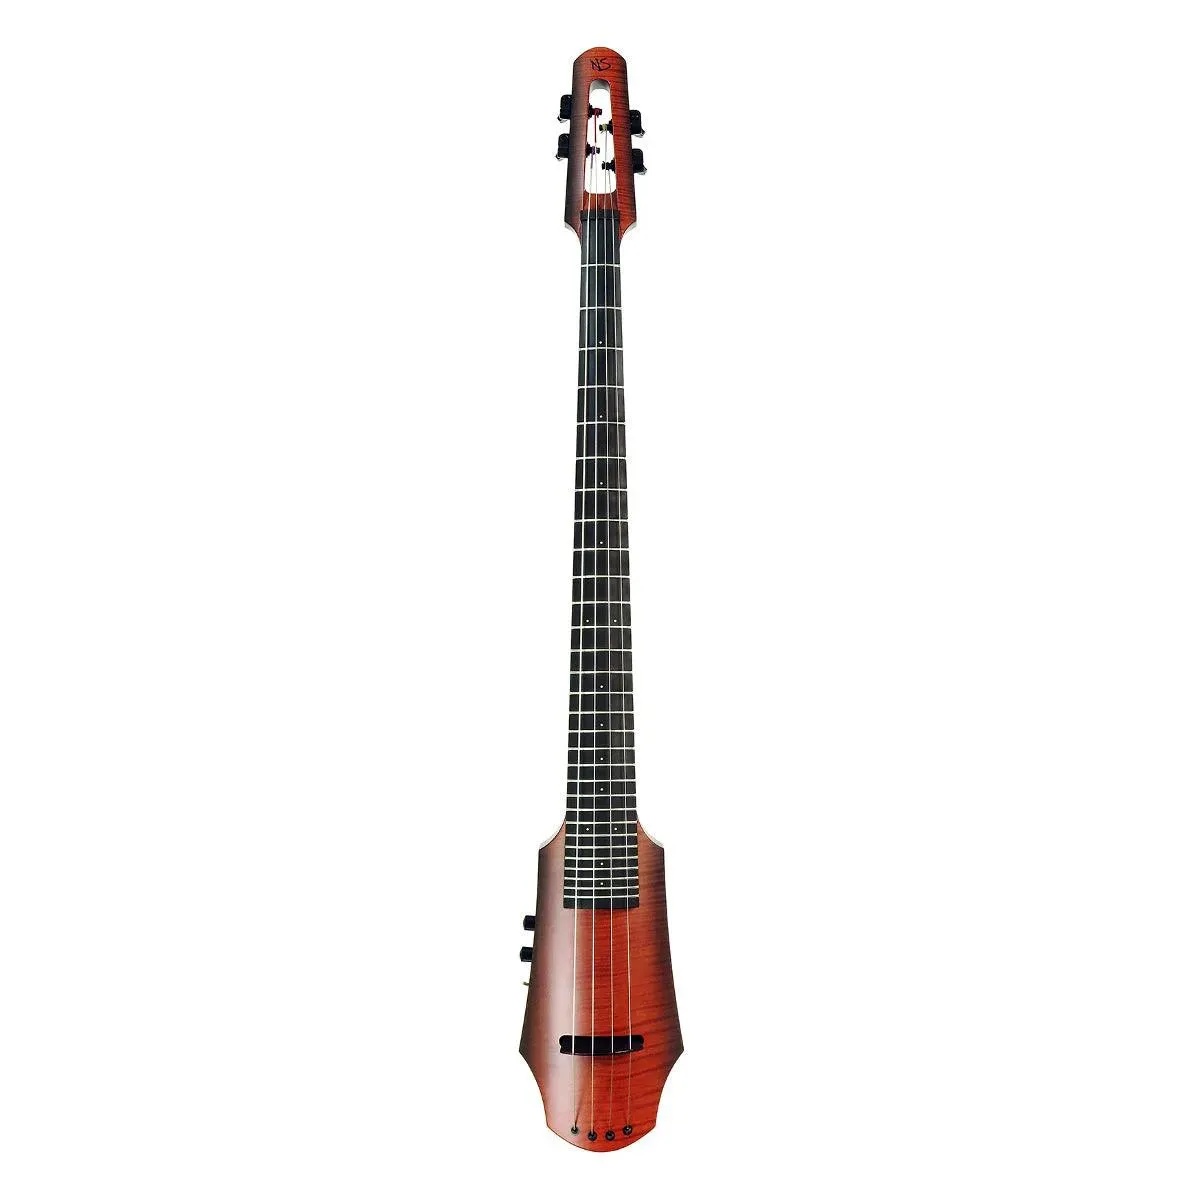
NS Design NXT4a fretted cello, Sunburst
The NS Design NXTa cello brings world-class design and craftsmanship, plus the benefits of active circuitry, to a surprisingly affordable price range. With a visual appearance as striking as its sound, the roadworthy NXTa is an exciting and reliable partner for the most demanding performance career. Frets ensure good intonation in difficult sound monitoring environments. Tone The dual mode Polar™ pickup responds to both lateral string vibration for bowing, and vertical vibration for pizzicato playing. (A body-mounted two-way switch lets the player change modes easily.) The resulting sound retains the essential timbres of a fine acoustic cello, but is easily modified—via on-board controls or post-processing—to suit almost any sonic palette. Active Onboard Electronics An active onboard circuit gives the NXTa an output signal that’s ready to plug into any amplification equipment. A rechargeable Mi-Si super-capacitor makes the NXTa a battery-free active cello, eliminating the hassle and cost of batteries while helping protect the environment. Active mode is engaged by pulling the tone knob outward. Using the supplied charger, plug the NXTa into any AC outlet for 60 seconds to power the capacitor-powered active circuit for up to 16 hours of performance time. The instrument can then be plugged straight into any low or high impedance device, no direct box necessary. Since there is no signal loss over the full frequency spectrum of the instrument, the fundamentals of every note remain clear and strong, even with extra-long cables. The cello is in passive mode when the tone knob is pushed inward. The NXTa can be played in this mode when using a direct box or an amplifier with high impedance input. (This mode provides performance capabilities identical to the original NXT.) Frets Guitar-style frets are designed to be played slightly behind the fret to break the string for proper intonation. This is a very useful feature to ensure you're playing the right notes in tune when performing on a loud stage where self monitoring might be difficult or unreliable! Play Seated or Standing The NXTa cello comes with an NS Design tripod stand, which is adjustable for height, forward/backward tilt and side-to-side angle. Play comfortably seated or stand behind the cello on the fully extended tripod stand. You can further customize your playing experience with the optional NS Design cello endpin kit, which provides a height-adjustable endpin and the traditional lower bout and chest contact points of an acoustic cello, or free yourself completely to move about the stage like a guitarist with the NS cello shoulder strap! A compact gig bag (with bow holder and gig bag pocket) are included. EVS performs a full shop setup and testing of each instrument we ship, free of charge.
Brand: Ns Design
Category: Arts & Entertainment > Hobbies & Creative Arts > Musical Instruments > String Instruments > Cellos > Acoustic Cellos